Answer in natural language. Considering the relative positions, is Doorway (marked C) above or below red color square shape arm chair (marked B)? Choose between the following options: above or below
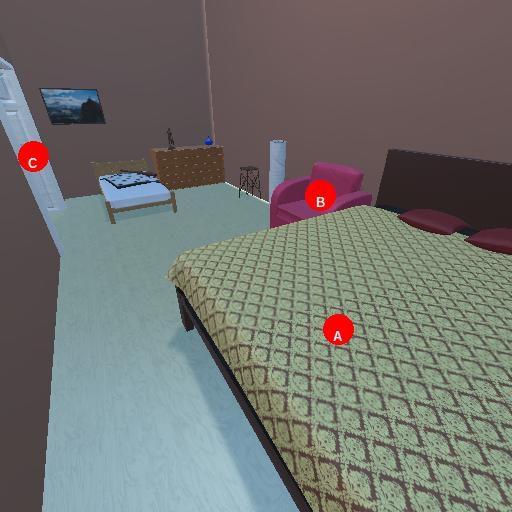
<answer>below</answer>